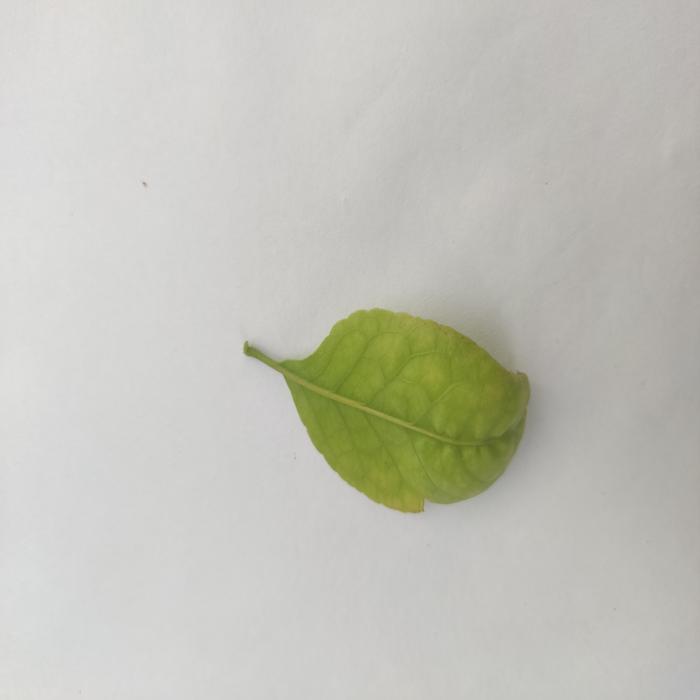
Crop: Aegle Marmelos
Leaf condition: Cercospora_Leaf